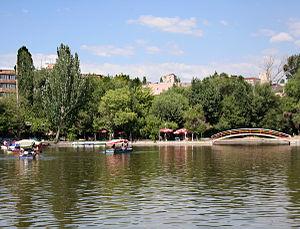
Le parc de la Victoire est un des plus grands espaces verts de la capitale de l'Arménie, Erevan.